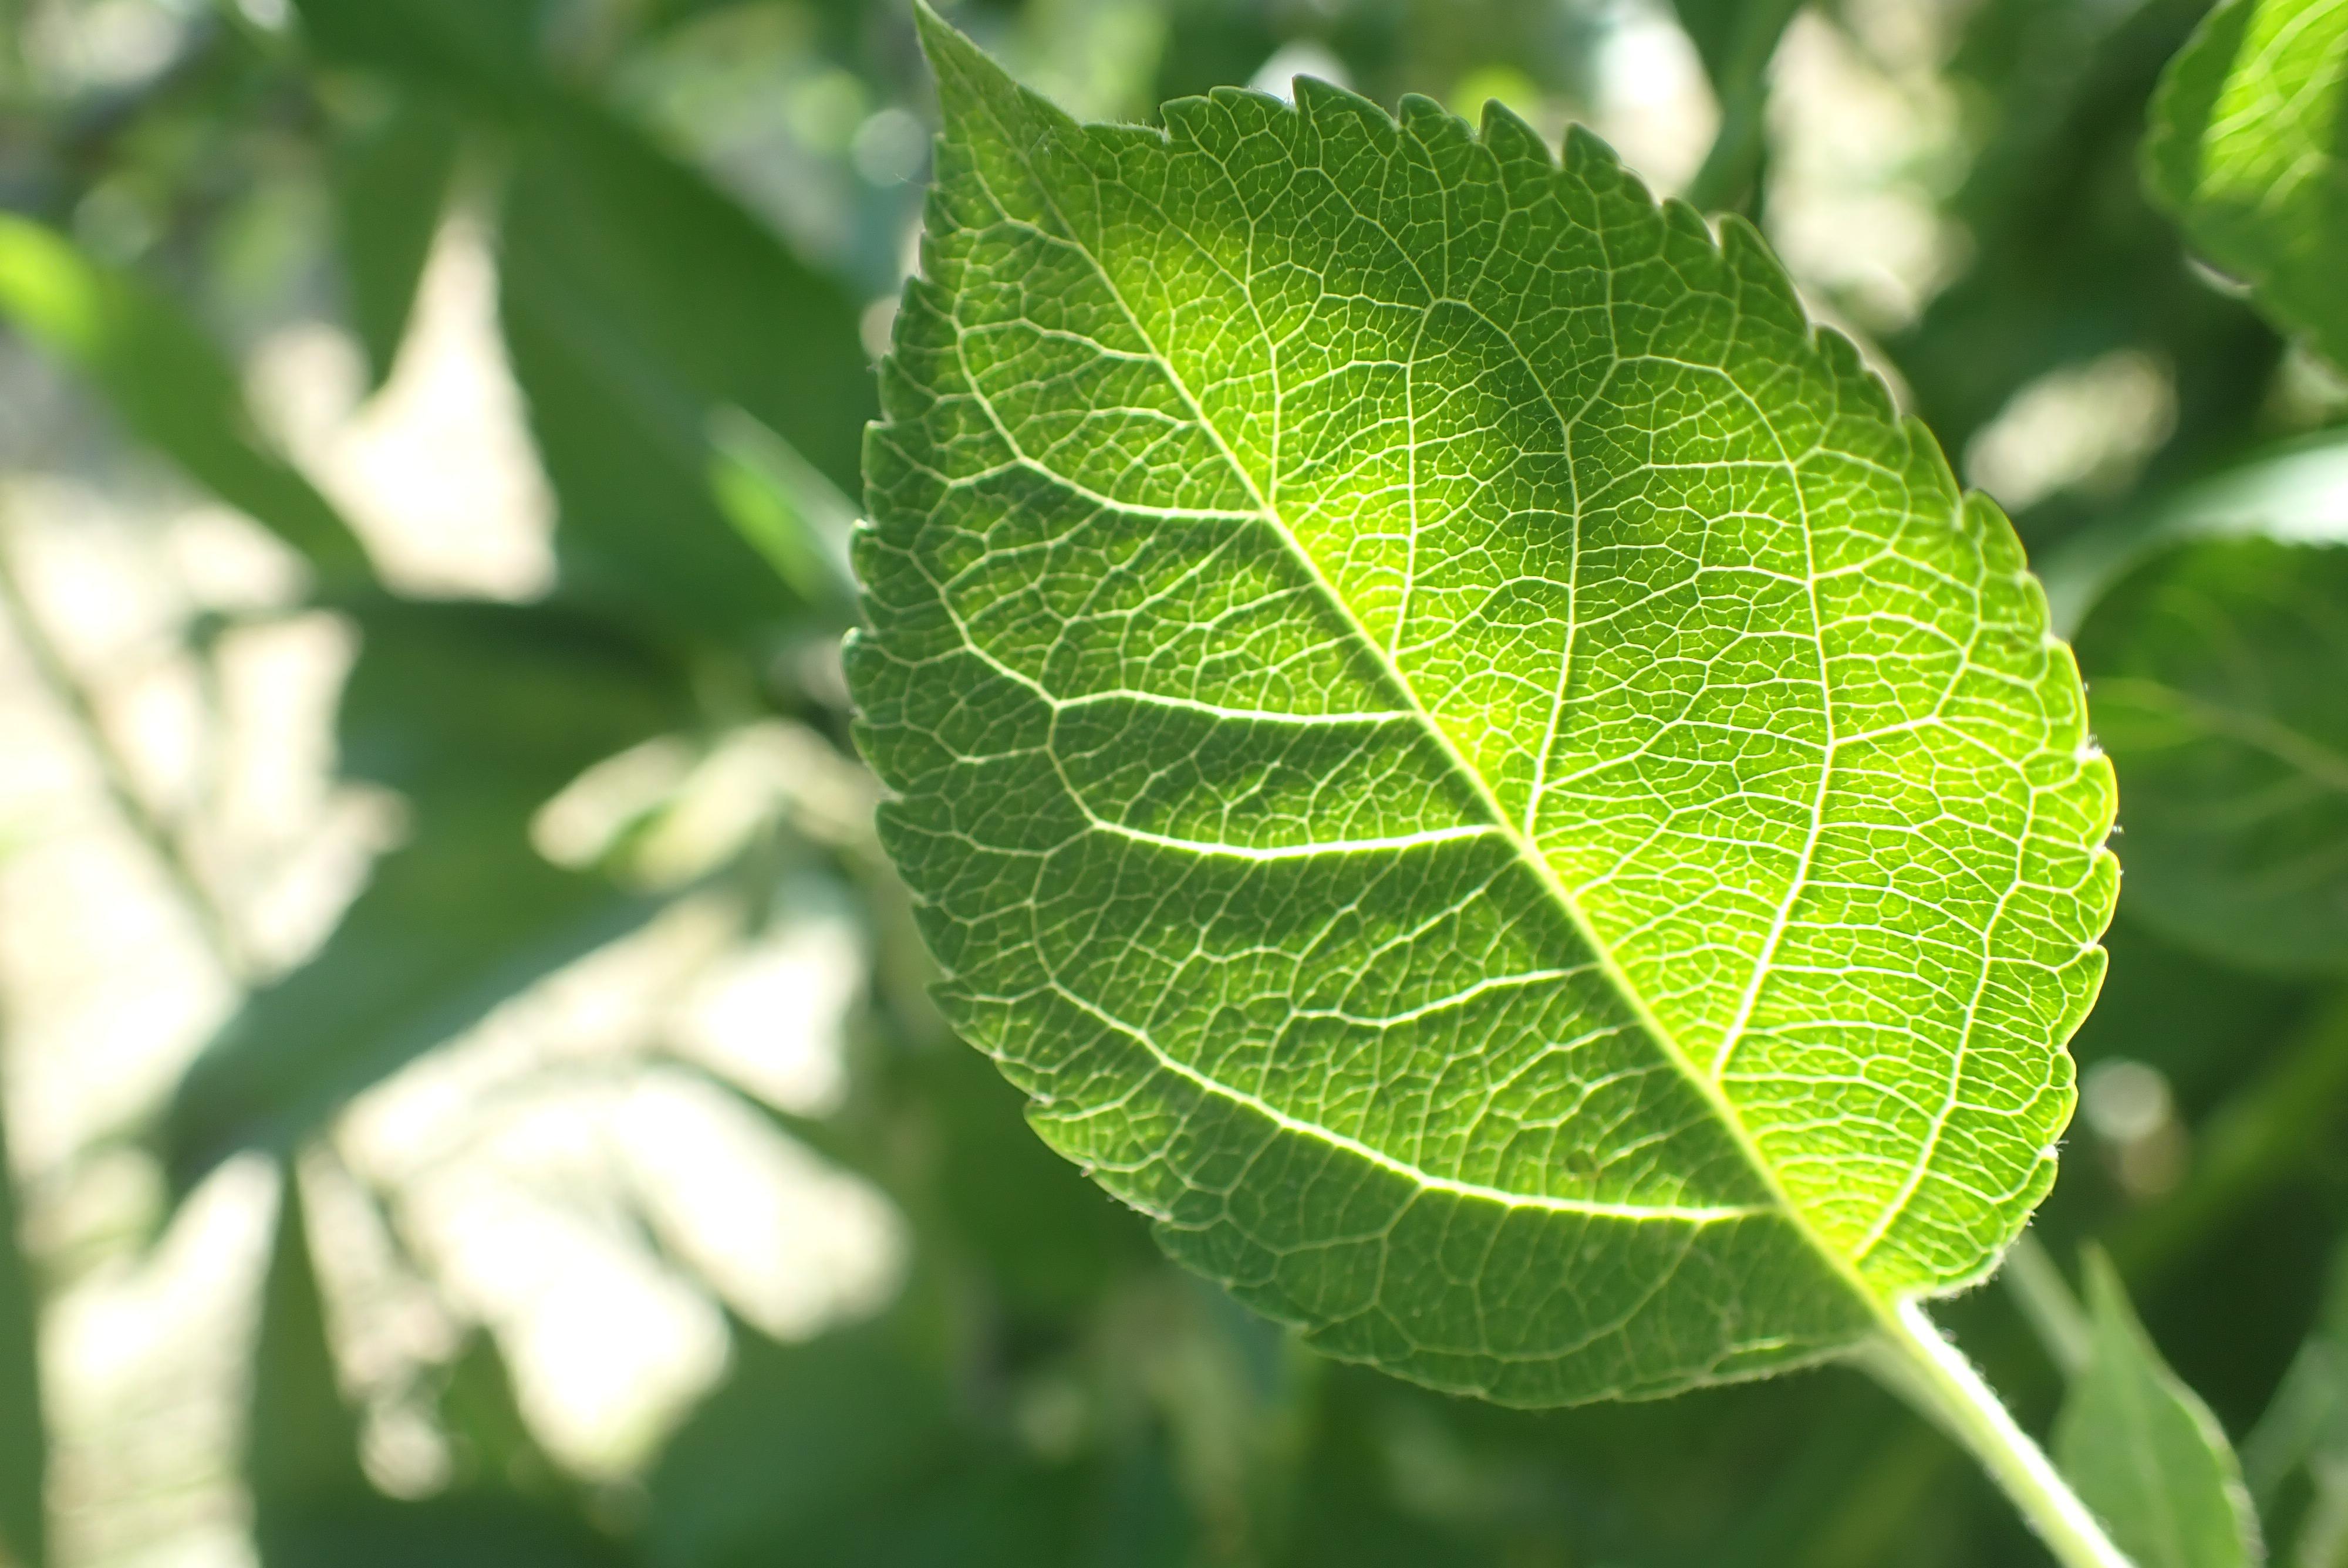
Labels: healthy